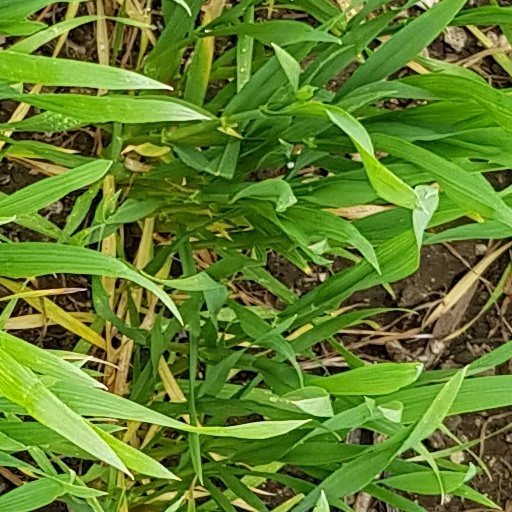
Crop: wheat